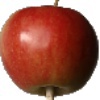
Label: Apple Red 2